List of mammals of Angola

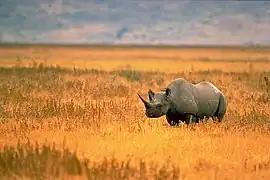
Black rhinoceros

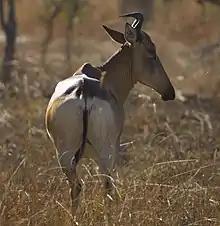
Lichtenstein's hartebeest

The odd-toed ungulates are browsing and grazing mammals. They are usually large to very large, and have relatively simple stomachs and a large middle toe.